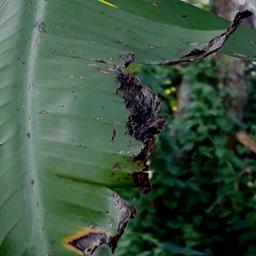
Label: POTASSIUM DEFICIENCY